Power of Women

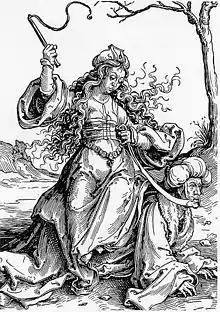
"Phyllis Riding Aristotle", Lucas van Leyden

The Little Masters were among those artists greatly interested in both groups. The treatment of both groups, especially in prints, was often frankly erotic, and these groups took their place alongside female saints and lovers both mythological and realistic in the common treatments of women in art. Interest in such themes spread to Italy, affecting Venice first, and the subjects became common in Late Renaissance Italian painting, and even more so during the Baroque, perhaps culminating in the work of Artemisia Gentileschi, who painted nearly all the biblical Power of Women subjects, most more than once. While her choice of subjects is assumed to be driven by her difficult life, Cristofano Allori's best known work, "Judith with the Head of Holofernes", uses as models his former mistress for Judith, with her mother as the maid, and a self-portrait for the head of Holofernes.